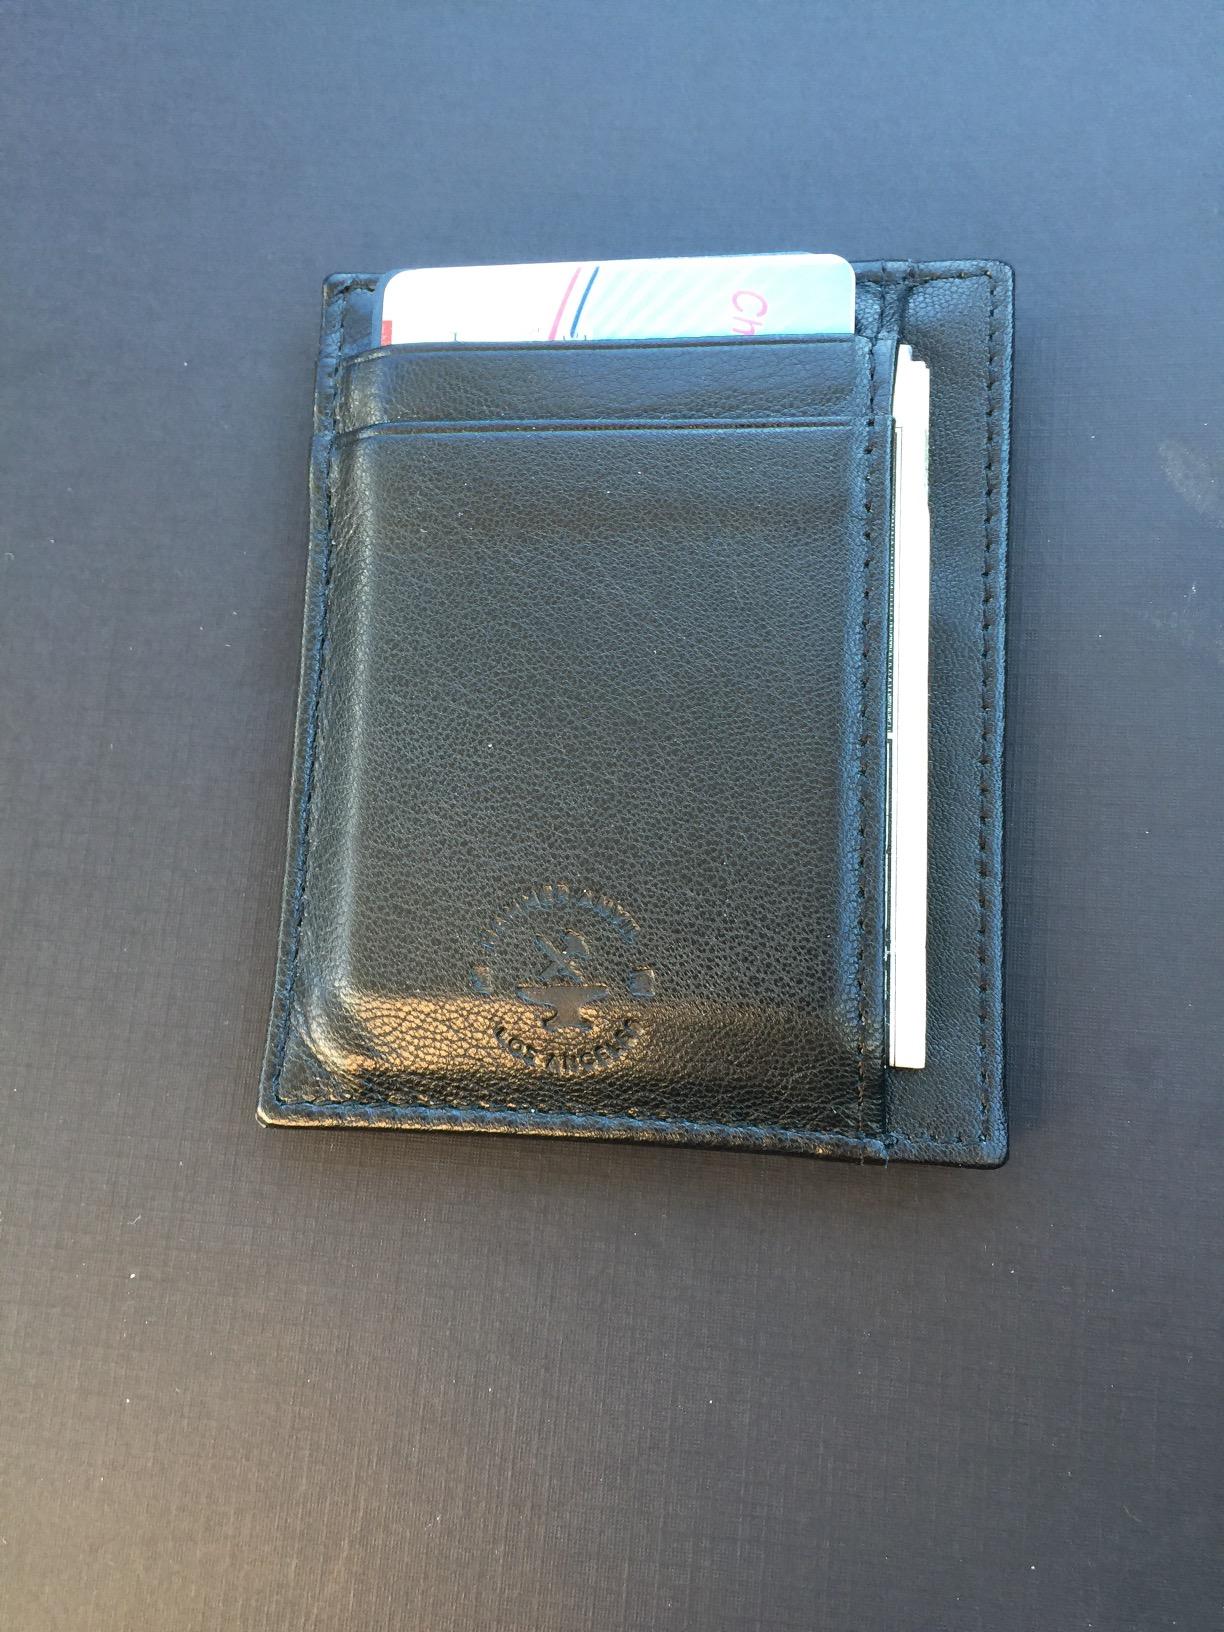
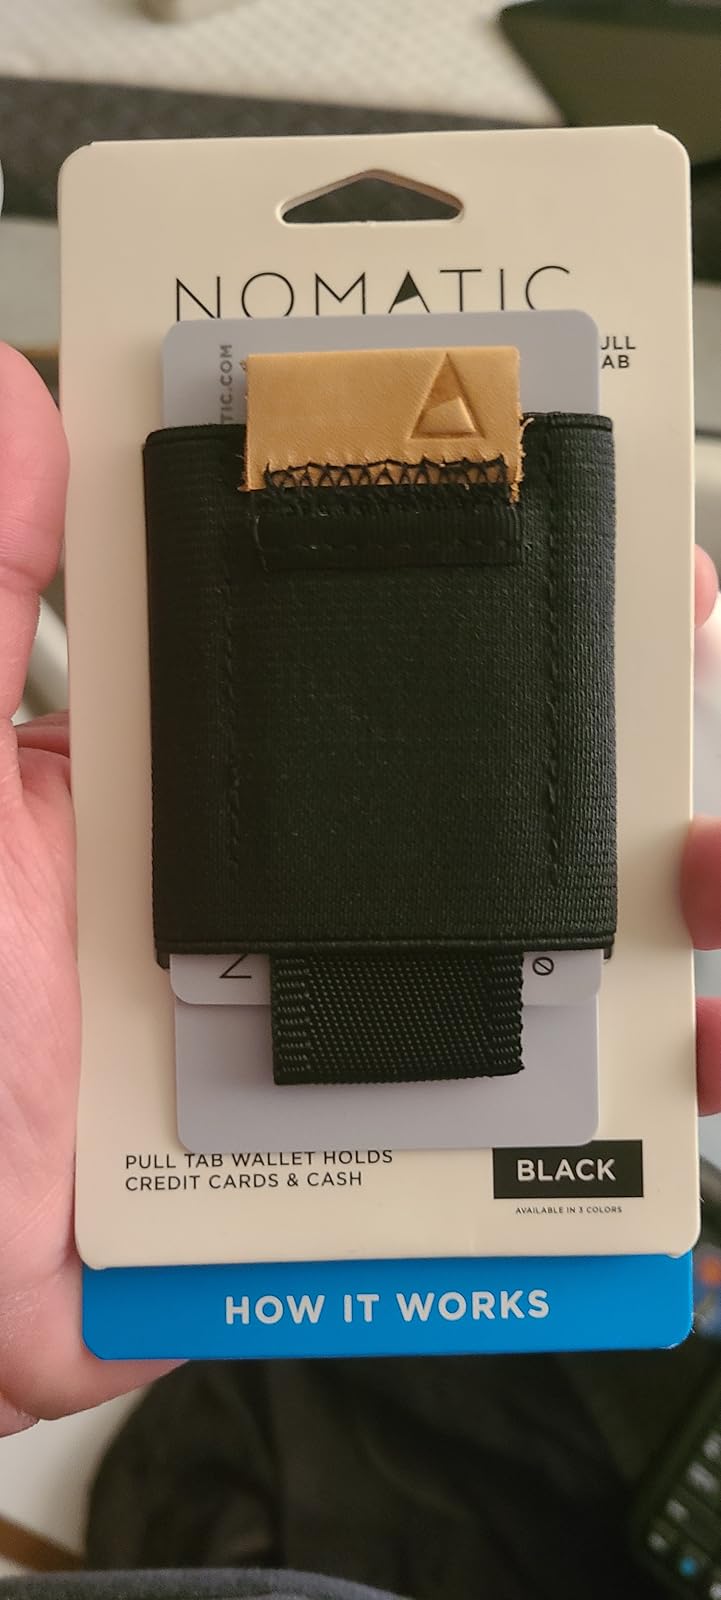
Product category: accessories_wallet
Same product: no